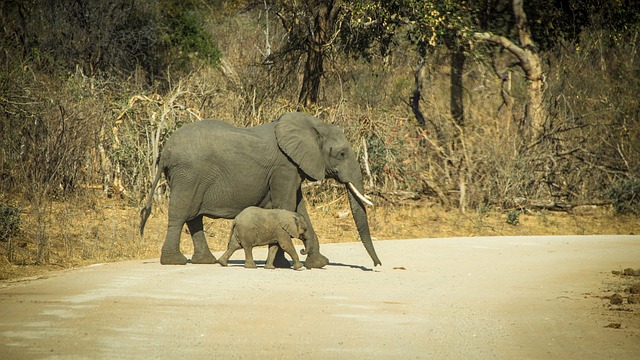
Label: elephant